Kalabaka

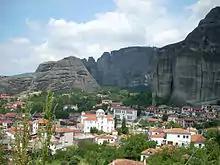
View of Meteora from Kastraki, a community of Kalabaka on the west side of the massif. Partly visible on the right-hand side of the picture is Holy Spirit Rock.

The city is served by Kalambaka station on the Palaiofarsalos-Kalambaka line.